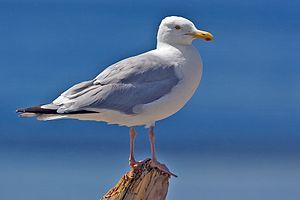
Cette liste de la faune française regroupe les espèces de Charadriiformes peuplant la France métropolitaine.
Le Goéland hudsonien, qui faisait autrefois partie du complexe d'espèces du Goéland argenté, est une espèce d'oiseau de la famille des Laridae.